Pylos

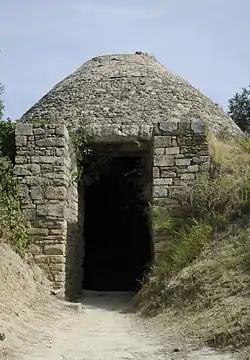

South of the city of Pylos, on the road to Methoni, is the old Navarino aqueduct, built in the 16th century by the Ottomans to meet the water supply needs of the "Neokastro". Composed by two hydraulic systems, it led the waters from the water intakes of the "plateau of Koumbeh" (located near the town of Chandrinou about 15 kilometers northeast of Pylos on the road to Kalamata) and "Paleo Nero" (located near the village of Palaionero). The two systems combined into a single system that can still be seen today around Pylos in the district of "Kamares". Then, thanks to an underground conduit of the aqueduct, the water penetrated inside the fortress to feed there the fountains of the "Neokastro"."" Fallen into ruins until 1828, it was restored in 1832 by the French engineers of the Morea expedition, and was used to supply Pylos with water until 1907.